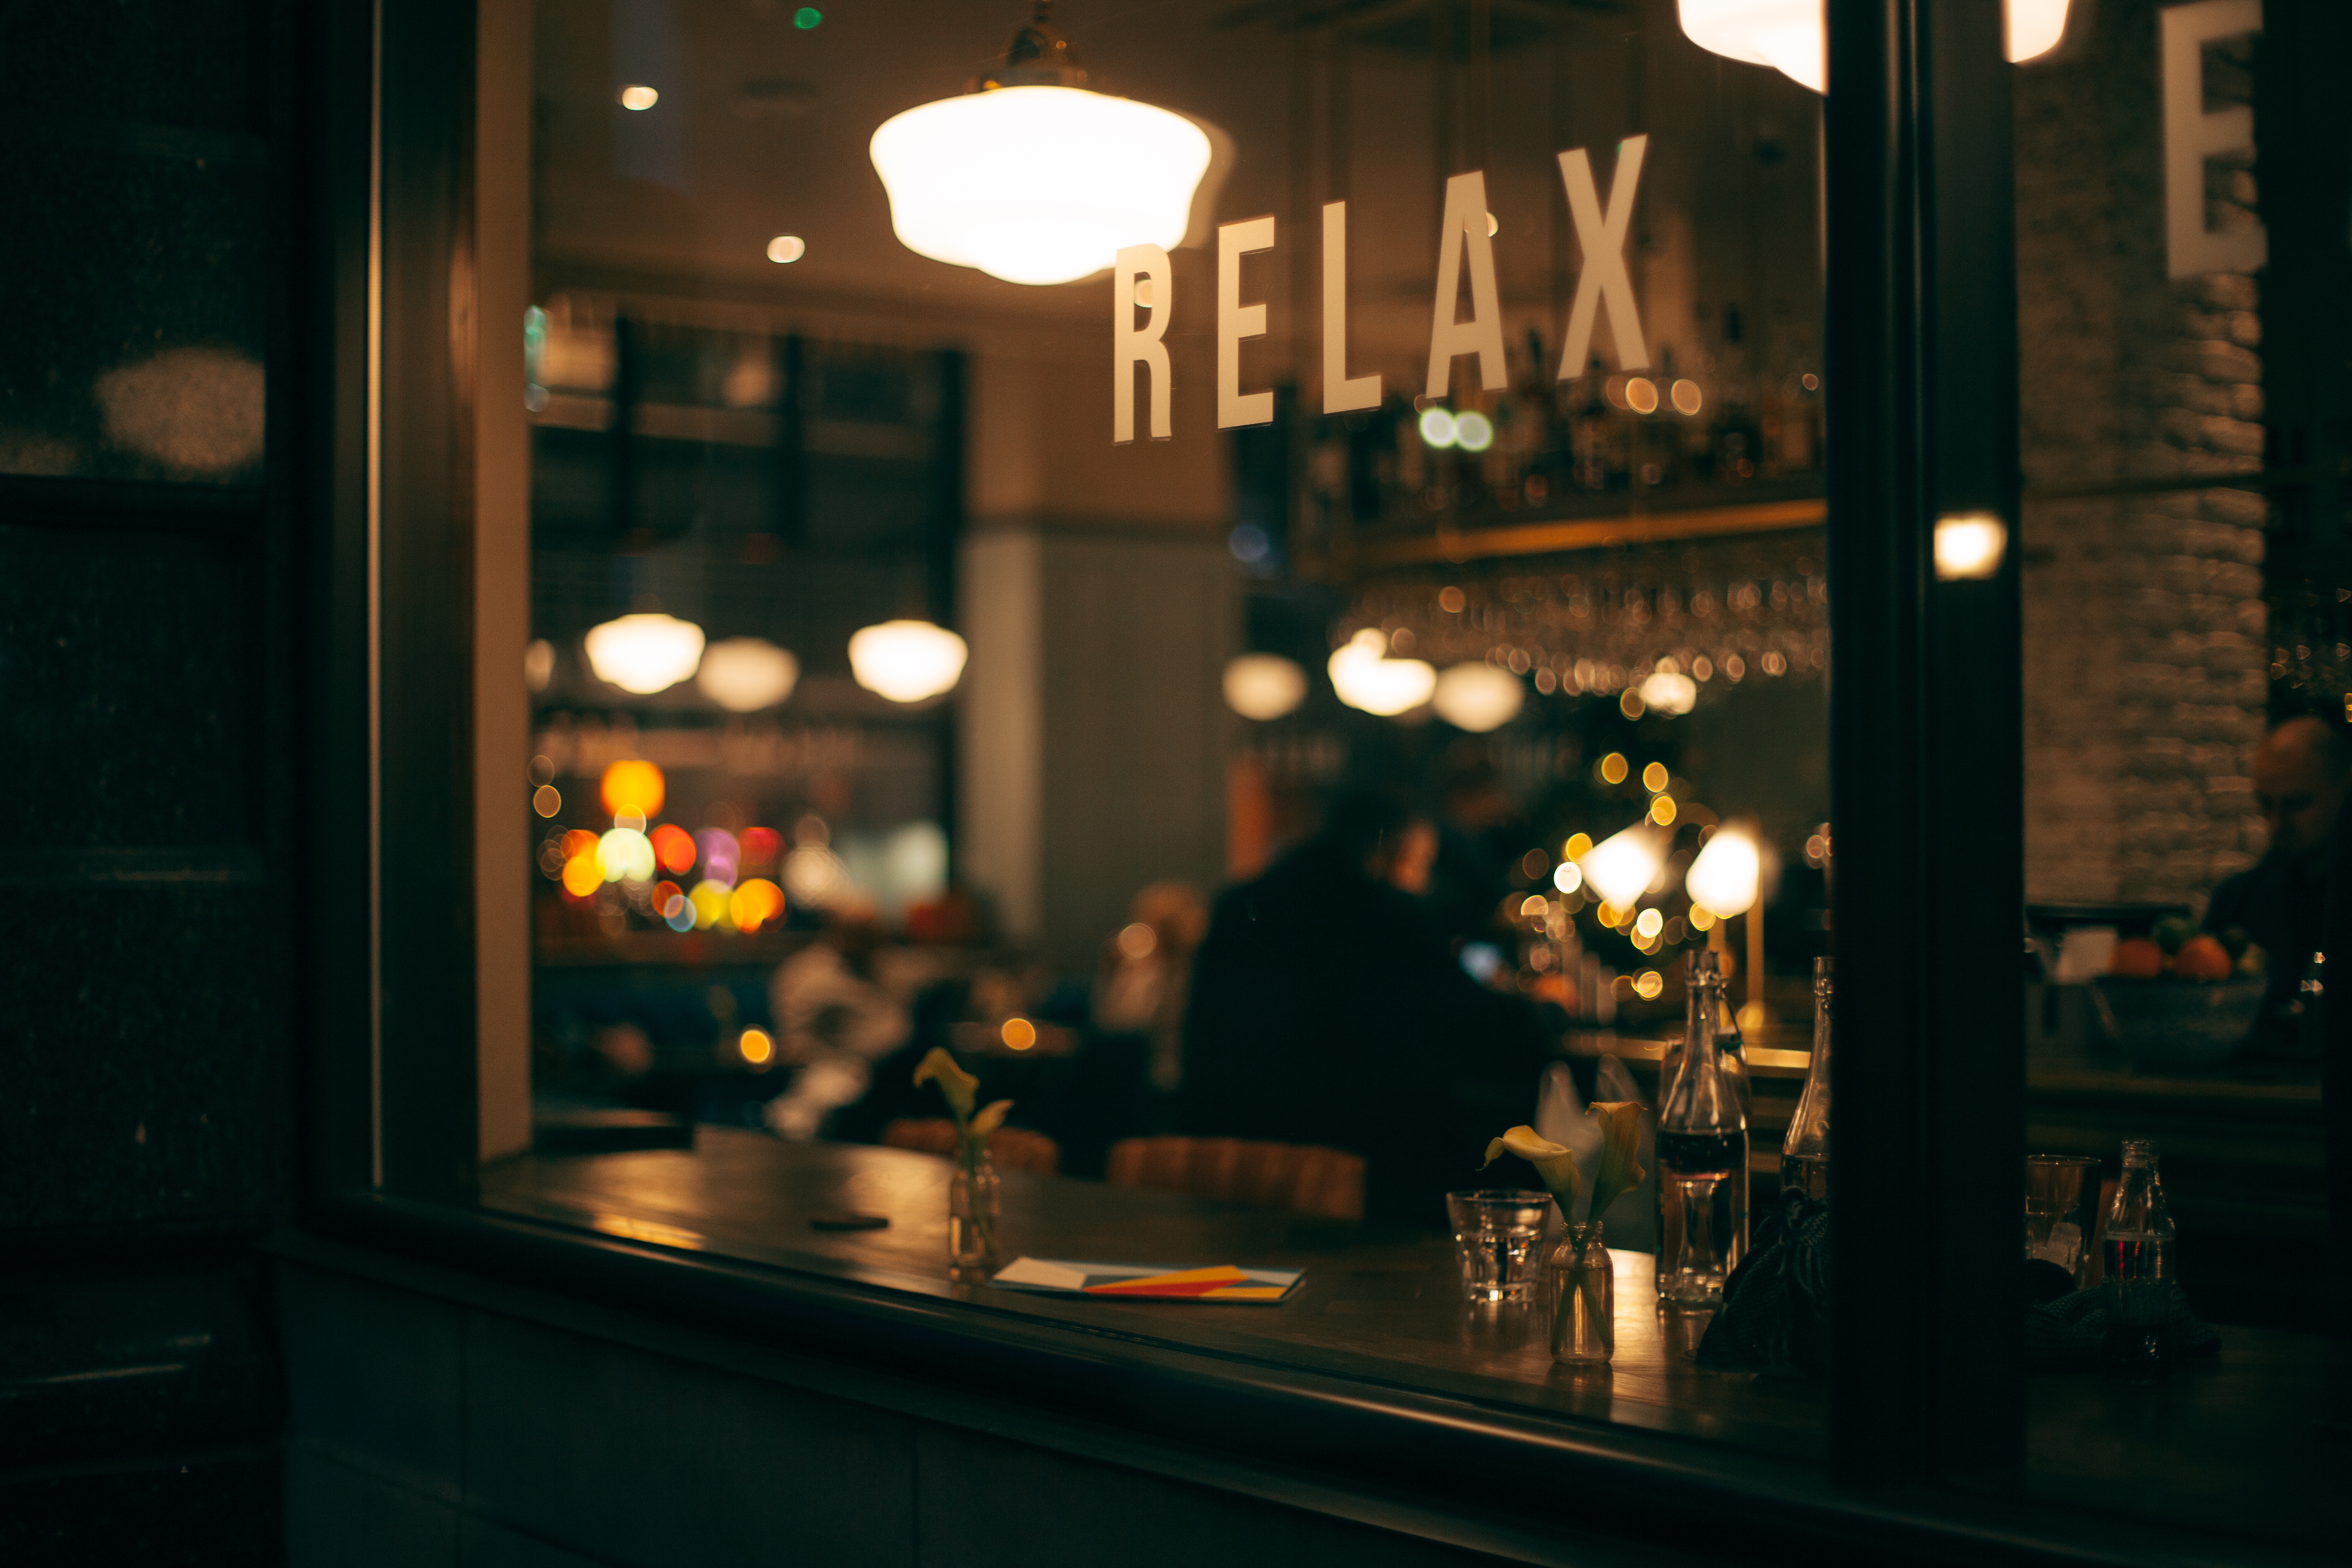
lighting, bar, night, darkness, building, Tints and shades